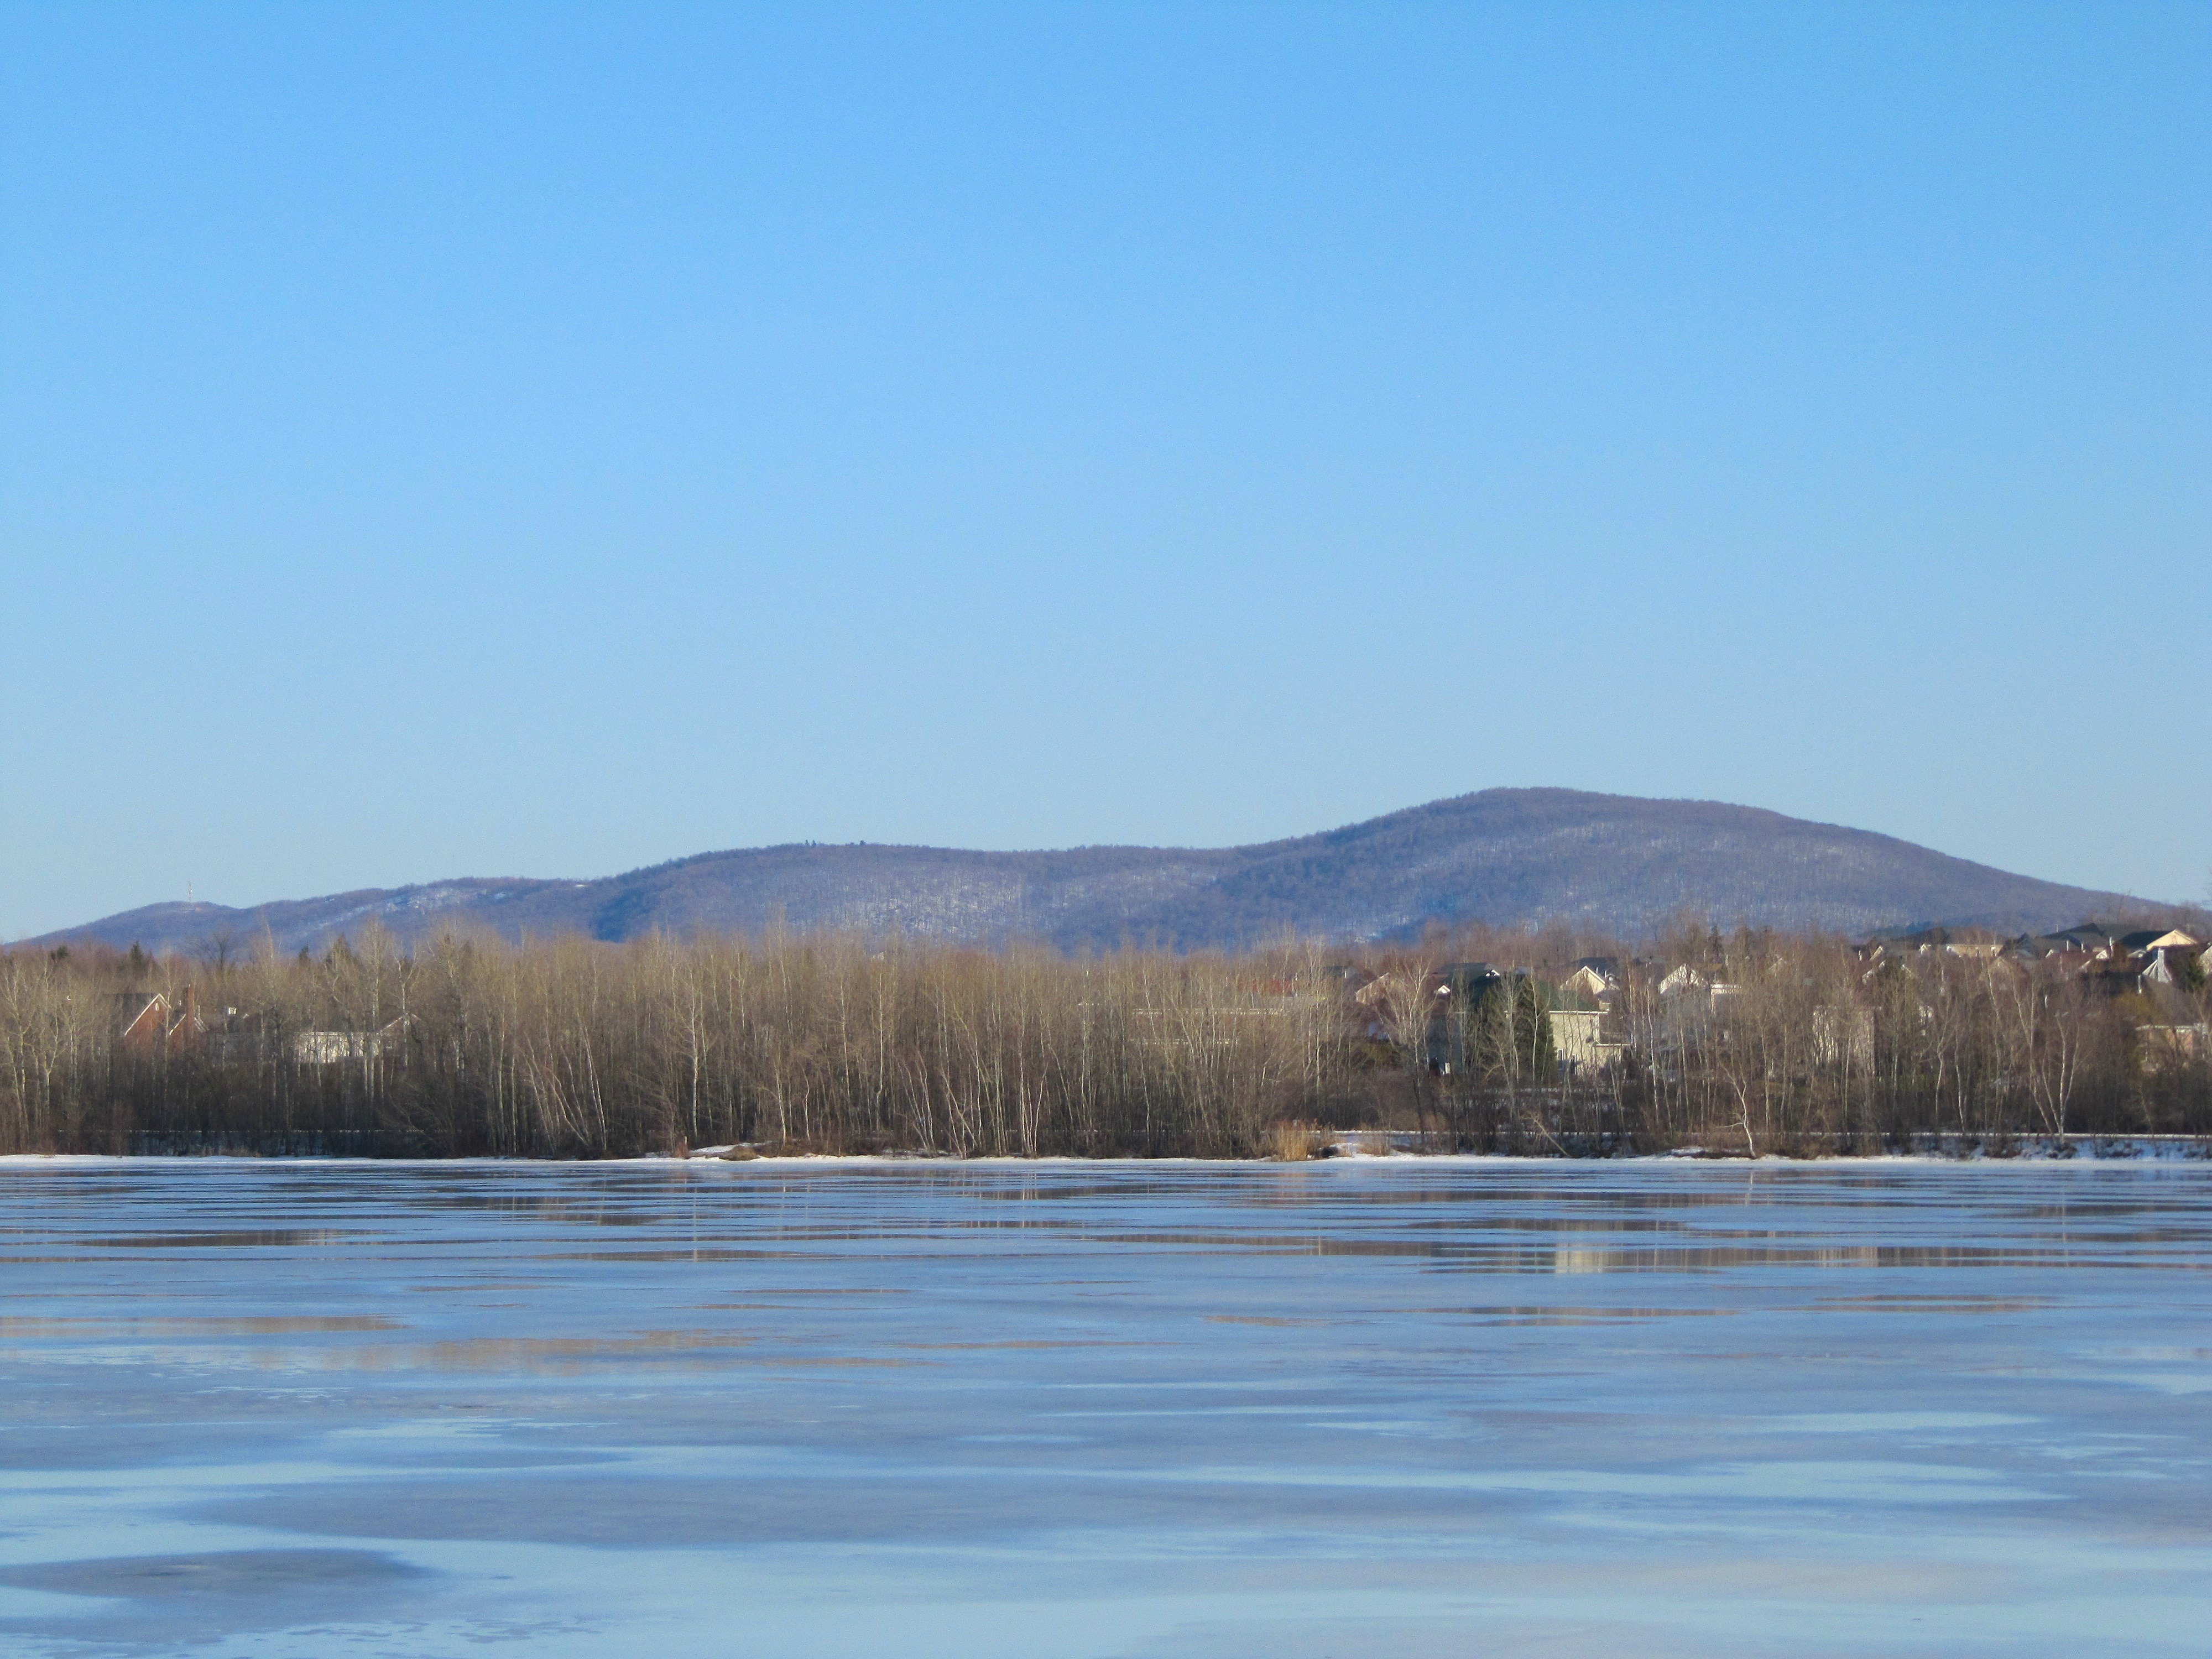
landscape, sea, water, nature, forest, wilderness, mountain, snow, winter, sky, shore, lake, river, shoreline, ice, reflection, scenic, reservoir, body of water, trees, woods, outside, clouds, canada, loch, granby